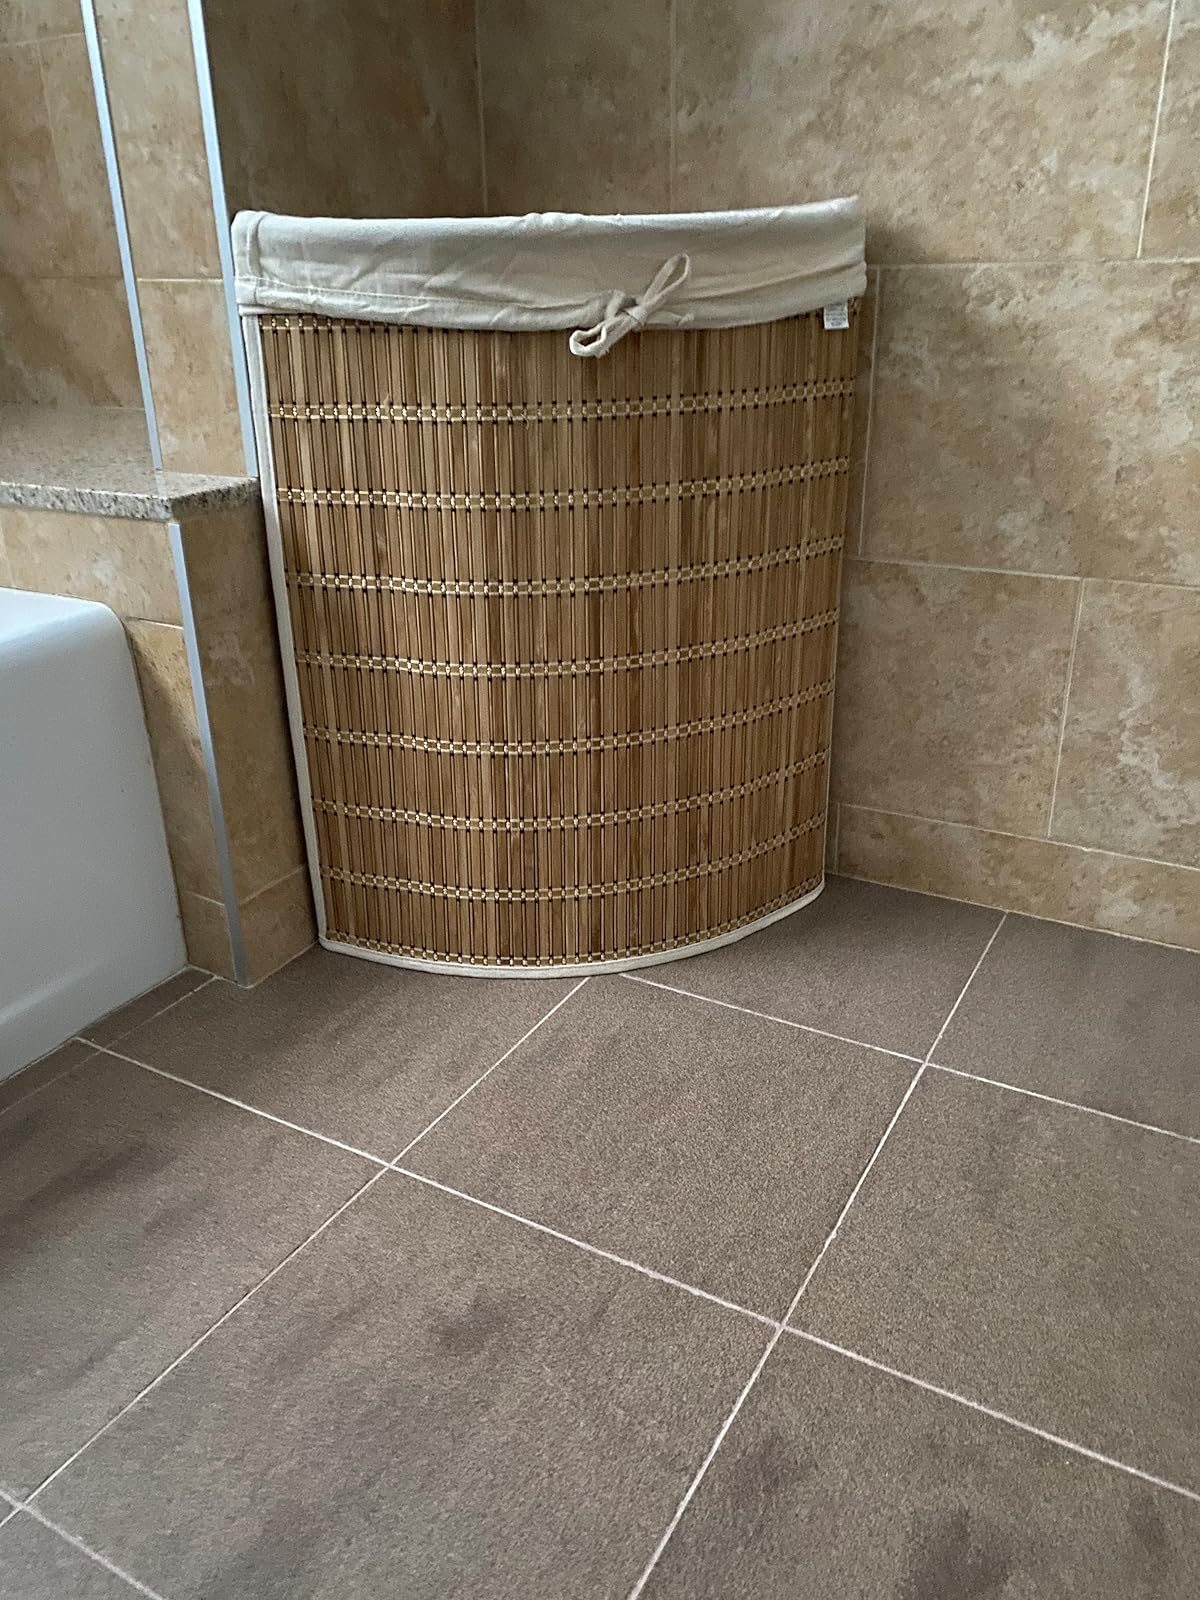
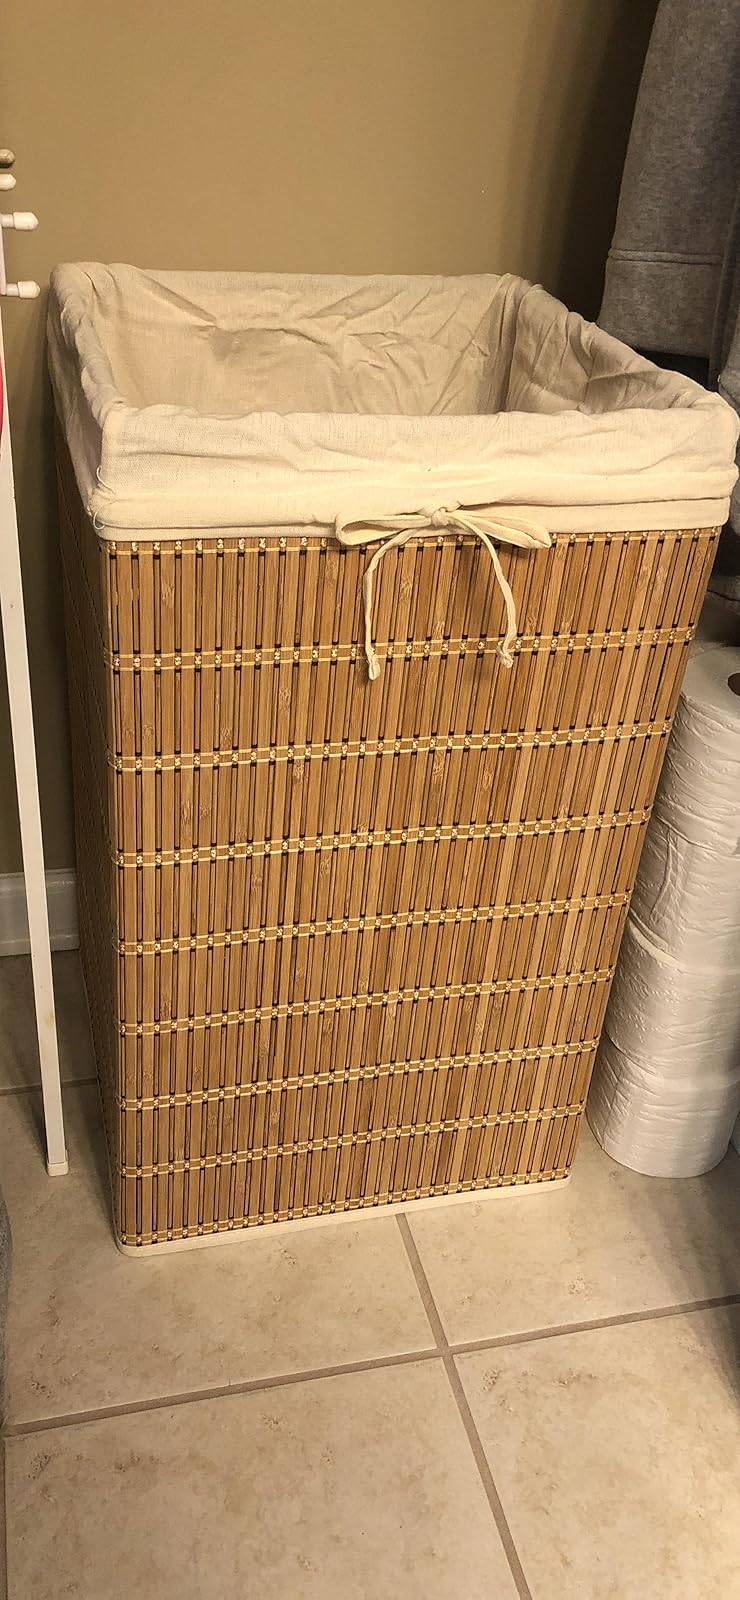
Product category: items_hamper
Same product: no